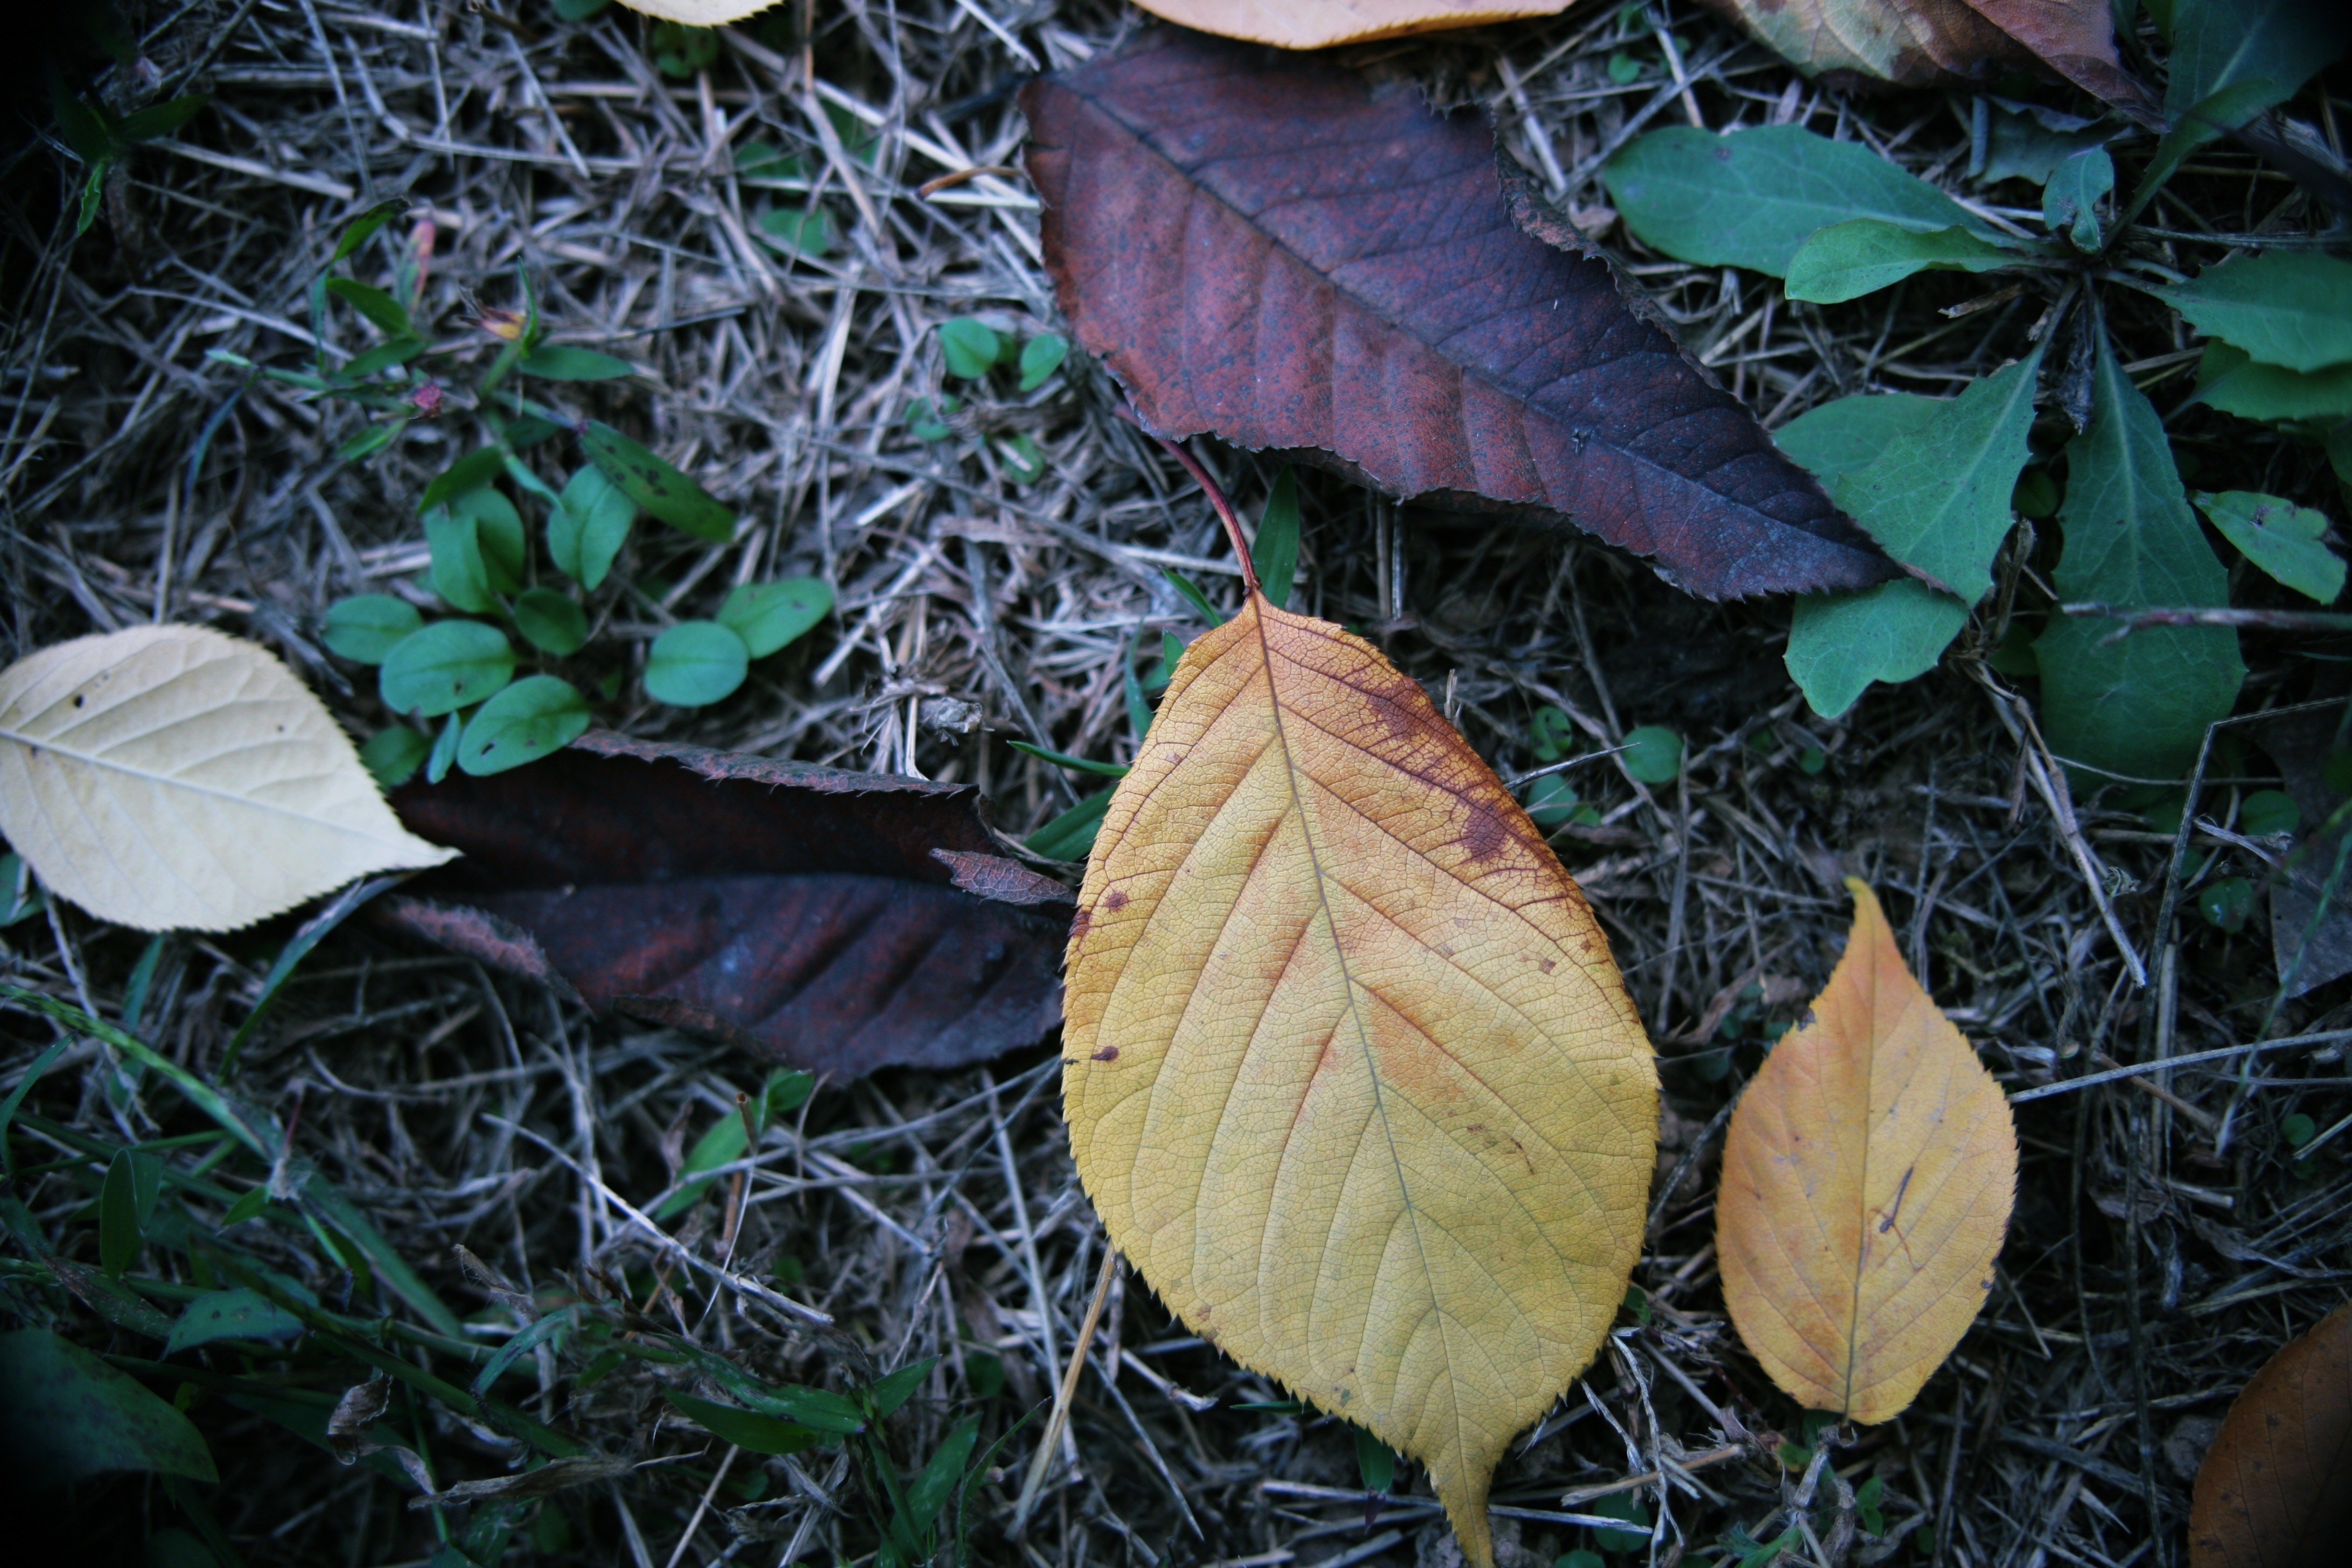
tree, nature, forest, branch, plant, leaf, flower, green, jungle, autumn, botany, flora, season, fauna, woodland